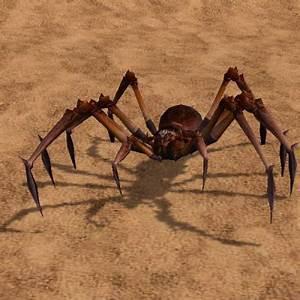
spider